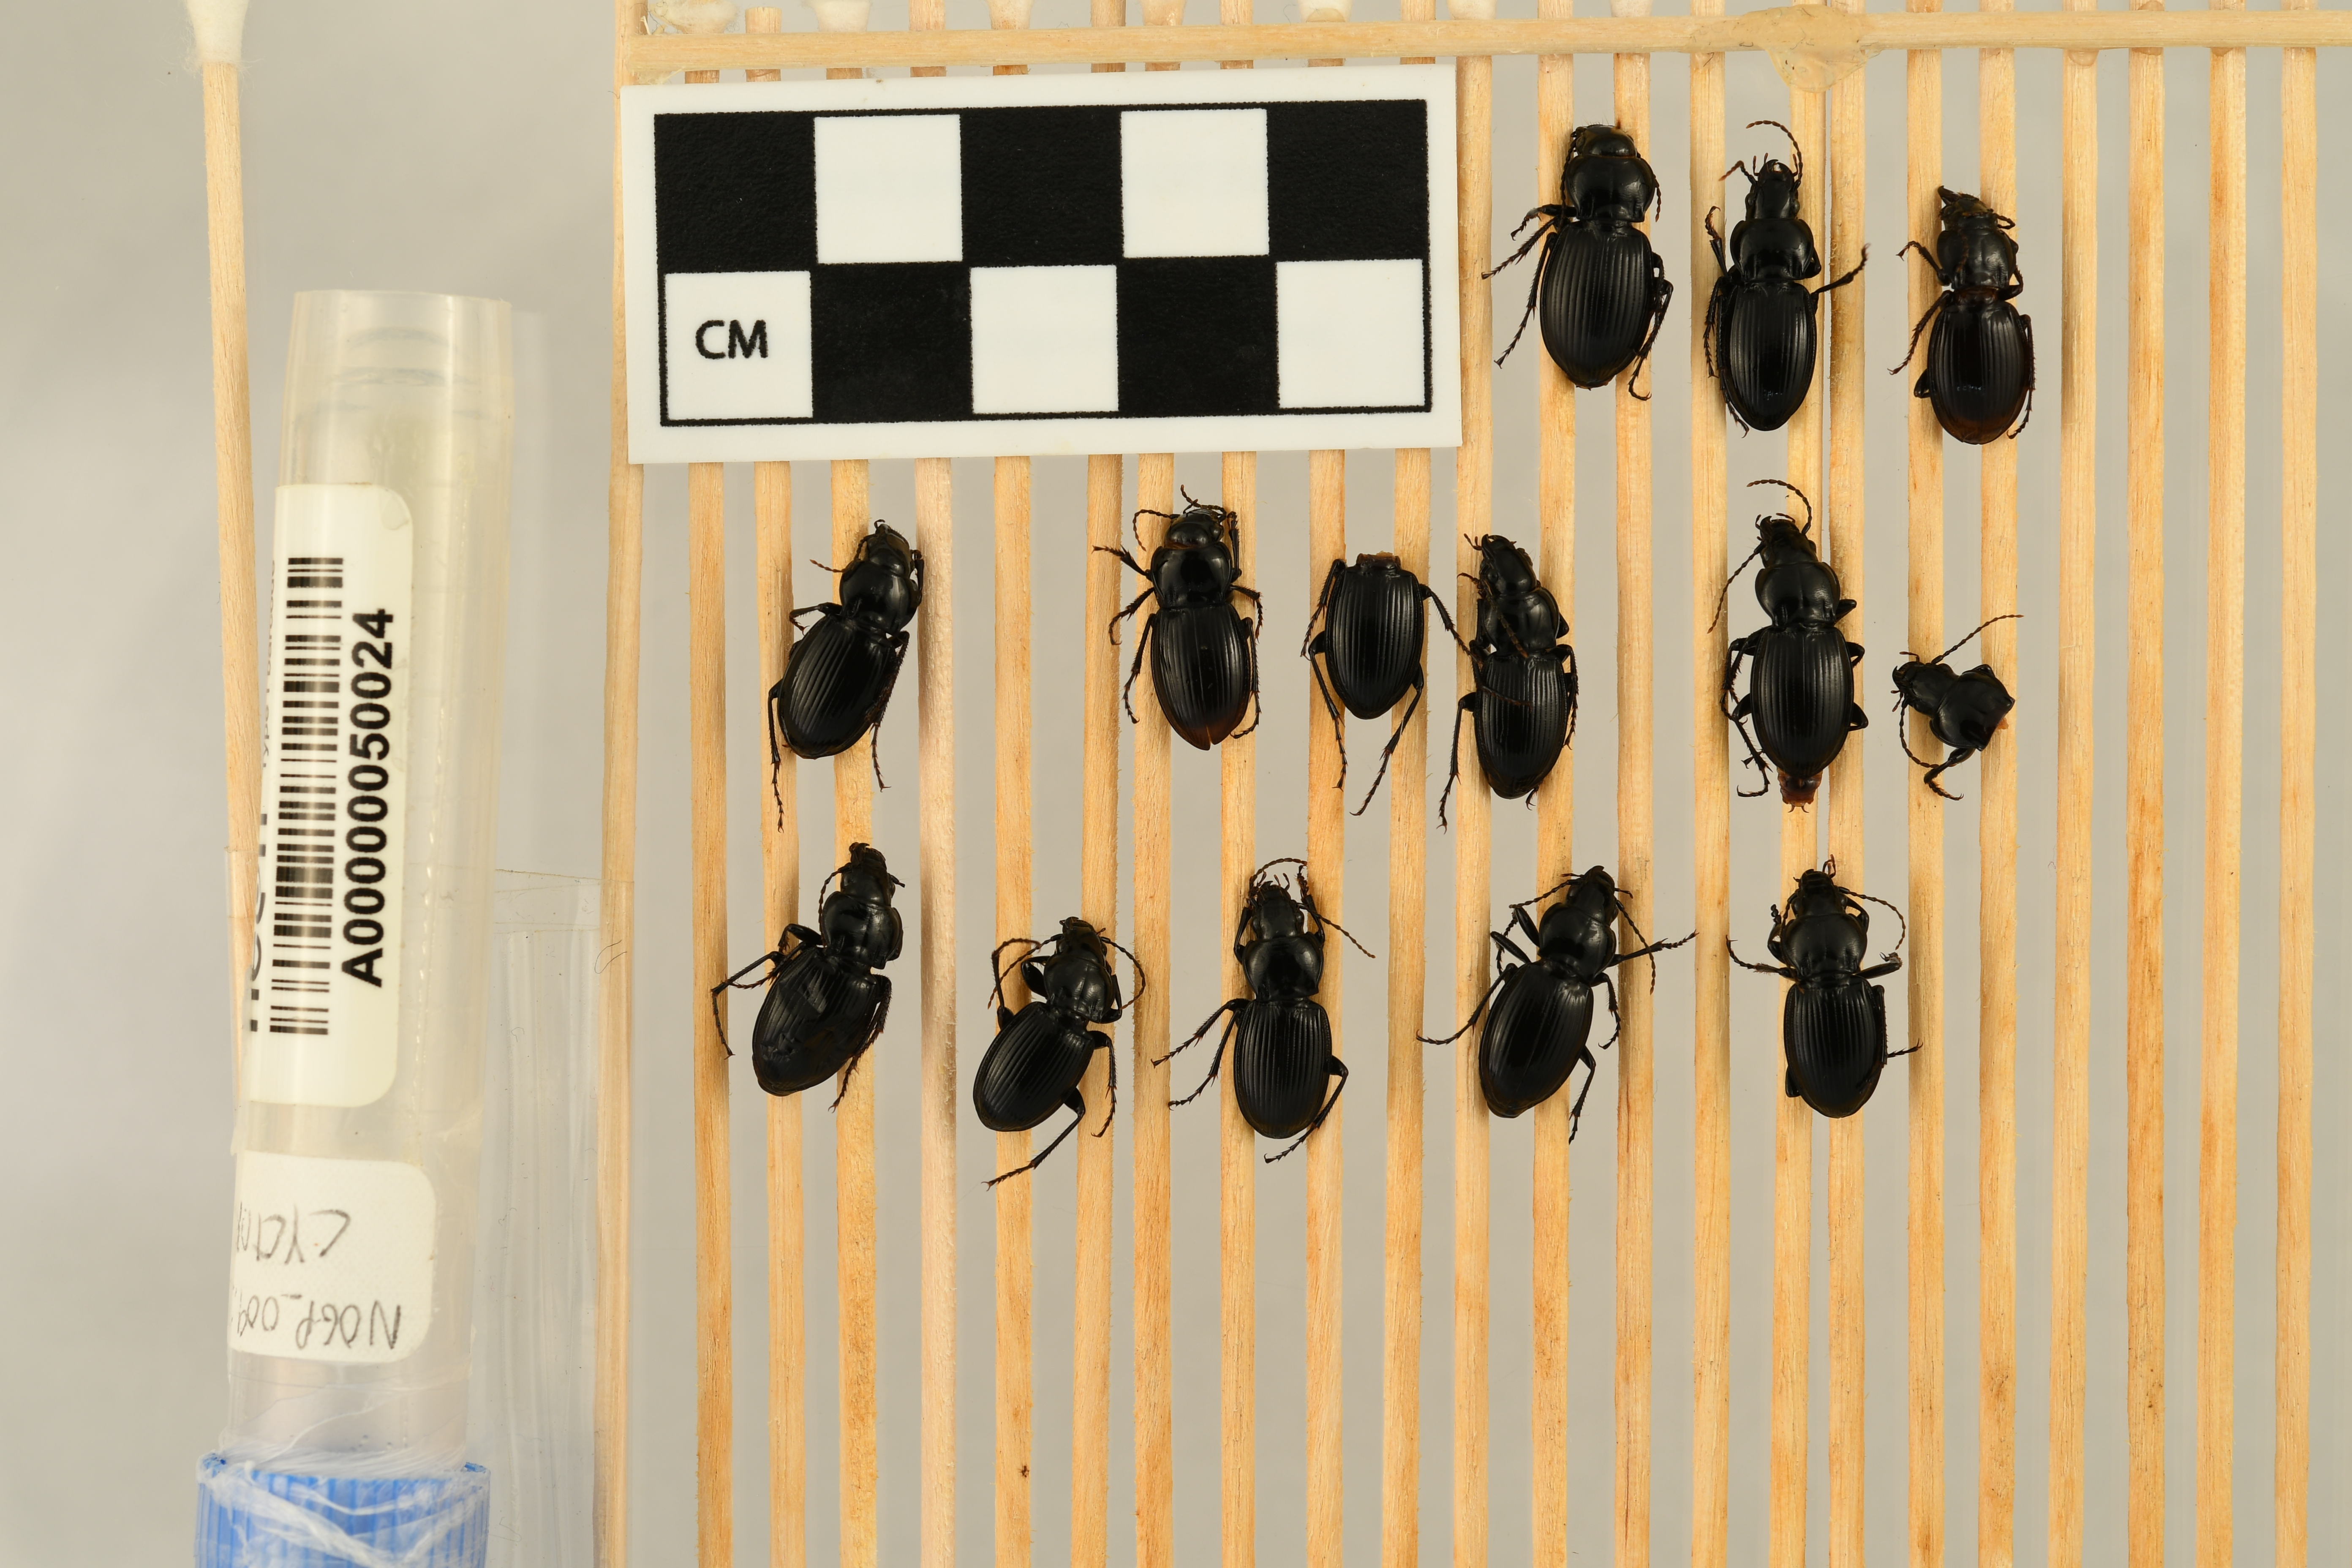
Cyclotrachelus torvus — Northern Great Plains Research Laboratory Site, plot NOGP_009. Beetle 1, ElytraLength: 1.061 cm (lying flat: Yes)

Cyclotrachelus torvus — Northern Great Plains Research Laboratory Site, plot NOGP_009. Beetle 1, ElytraWidth: 0.6673 cm (lying flat: Yes)

Cyclotrachelus torvus — Northern Great Plains Research Laboratory Site, plot NOGP_009. Beetle 2, ElytraWidth: 0.579 cm (lying flat: Yes)

Cyclotrachelus torvus — Northern Great Plains Research Laboratory Site, plot NOGP_009. Beetle 2, ElytraLength: 0.9754 cm (lying flat: Yes)

Cyclotrachelus torvus — Northern Great Plains Research Laboratory Site, plot NOGP_009. Beetle 3, ElytraLength: 0.9503 cm (lying flat: Yes)

Cyclotrachelus torvus — Northern Great Plains Research Laboratory Site, plot NOGP_009. Beetle 3, ElytraWidth: 0.6115 cm (lying flat: Yes)

Cyclotrachelus torvus — Northern Great Plains Research Laboratory Site, plot NOGP_009. Beetle 4, ElytraLength: 0.9358 cm (lying flat: Yes)

Cyclotrachelus torvus — Northern Great Plains Research Laboratory Site, plot NOGP_009. Beetle 4, ElytraWidth: 0.6622 cm (lying flat: Yes)

Cyclotrachelus torvus — Northern Great Plains Research Laboratory Site, plot NOGP_009. Beetle 5, ElytraLength: 0.9419 cm (lying flat: Yes)

Cyclotrachelus torvus — Northern Great Plains Research Laboratory Site, plot NOGP_009. Beetle 5, ElytraWidth: 0.6233 cm (lying flat: Yes)

Cyclotrachelus torvus — Northern Great Plains Research Laboratory Site, plot NOGP_009. Beetle 6, ElytraLength: 1.003 cm (lying flat: Yes)

Cyclotrachelus torvus — Northern Great Plains Research Laboratory Site, plot NOGP_009. Beetle 6, ElytraWidth: 0.597 cm (lying flat: Yes)

Cyclotrachelus torvus — Northern Great Plains Research Laboratory Site, plot NOGP_009. Beetle 7, ElytraLength: 0.8938 cm (lying flat: No)

Cyclotrachelus torvus — Northern Great Plains Research Laboratory Site, plot NOGP_009. Beetle 7, ElytraWidth: 0.595 cm (lying flat: No)

Cyclotrachelus torvus — Northern Great Plains Research Laboratory Site, plot NOGP_009. Beetle 8, ElytraLength: 1.016 cm (lying flat: Yes)

Cyclotrachelus torvus — Northern Great Plains Research Laboratory Site, plot NOGP_009. Beetle 8, ElytraWidth: 0.6529 cm (lying flat: Yes)

Cyclotrachelus torvus — Northern Great Plains Research Laboratory Site, plot NOGP_009. Beetle 9, ElytraLength: 0.9488 cm (lying flat: Yes)

Cyclotrachelus torvus — Northern Great Plains Research Laboratory Site, plot NOGP_009. Beetle 9, ElytraWidth: 0.6579 cm (lying flat: Yes)

Cyclotrachelus torvus — Northern Great Plains Research Laboratory Site, plot NOGP_009. Beetle 10, ElytraLength: 0.8879 cm (lying flat: Yes)

Cyclotrachelus torvus — Northern Great Plains Research Laboratory Site, plot NOGP_009. Beetle 10, ElytraWidth: 0.5834 cm (lying flat: Yes)

Cyclotrachelus torvus — Northern Great Plains Research Laboratory Site, plot NOGP_009. Beetle 11, ElytraLength: 0.9093 cm (lying flat: Yes)

Cyclotrachelus torvus — Northern Great Plains Research Laboratory Site, plot NOGP_009. Beetle 11, ElytraWidth: 0.6034 cm (lying flat: Yes)

Cyclotrachelus torvus — Northern Great Plains Research Laboratory Site, plot NOGP_009. Beetle 12, ElytraLength: 0.9776 cm (lying flat: Yes)

Cyclotrachelus torvus — Northern Great Plains Research Laboratory Site, plot NOGP_009. Beetle 12, ElytraWidth: 0.6175 cm (lying flat: Yes)

Cyclotrachelus torvus — Northern Great Plains Research Laboratory Site, plot NOGP_009. Beetle 13, ElytraLength: 0.9053 cm (lying flat: Yes)

Cyclotrachelus torvus — Northern Great Plains Research Laboratory Site, plot NOGP_009. Beetle 13, ElytraWidth: 0.6464 cm (lying flat: Yes)